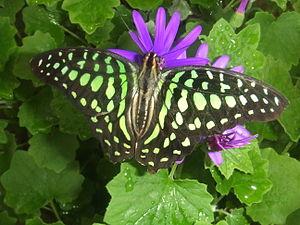
Le genre Graphium regroupe des insectes lépidoptères de la famille des Papilionidae et de la sous-famille des Papilioninae.
Le Voilier vert est une espèce de lépidoptères appartenant à la famille des Papilionidae, à la sous-famille des Papilioninae et au genre Graphium.